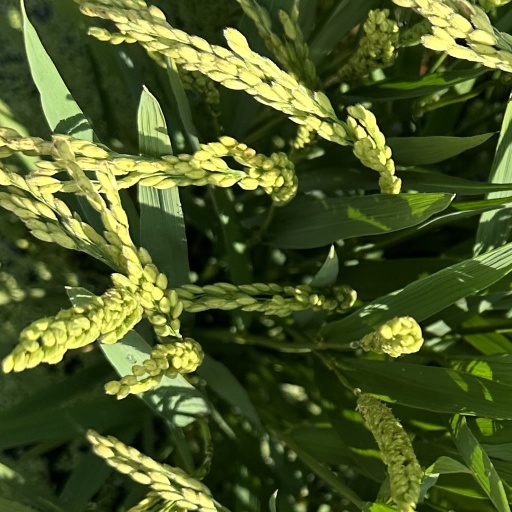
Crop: rice